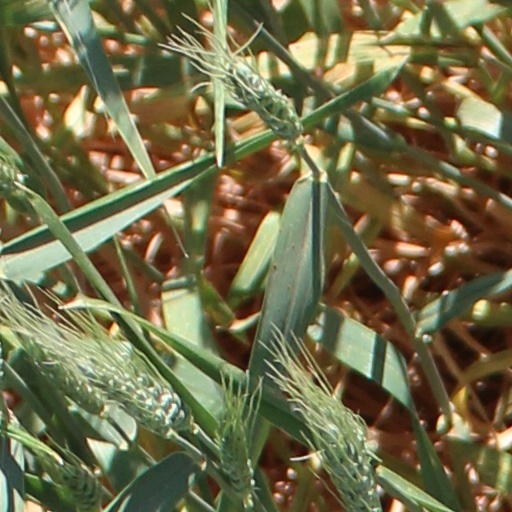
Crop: wheat